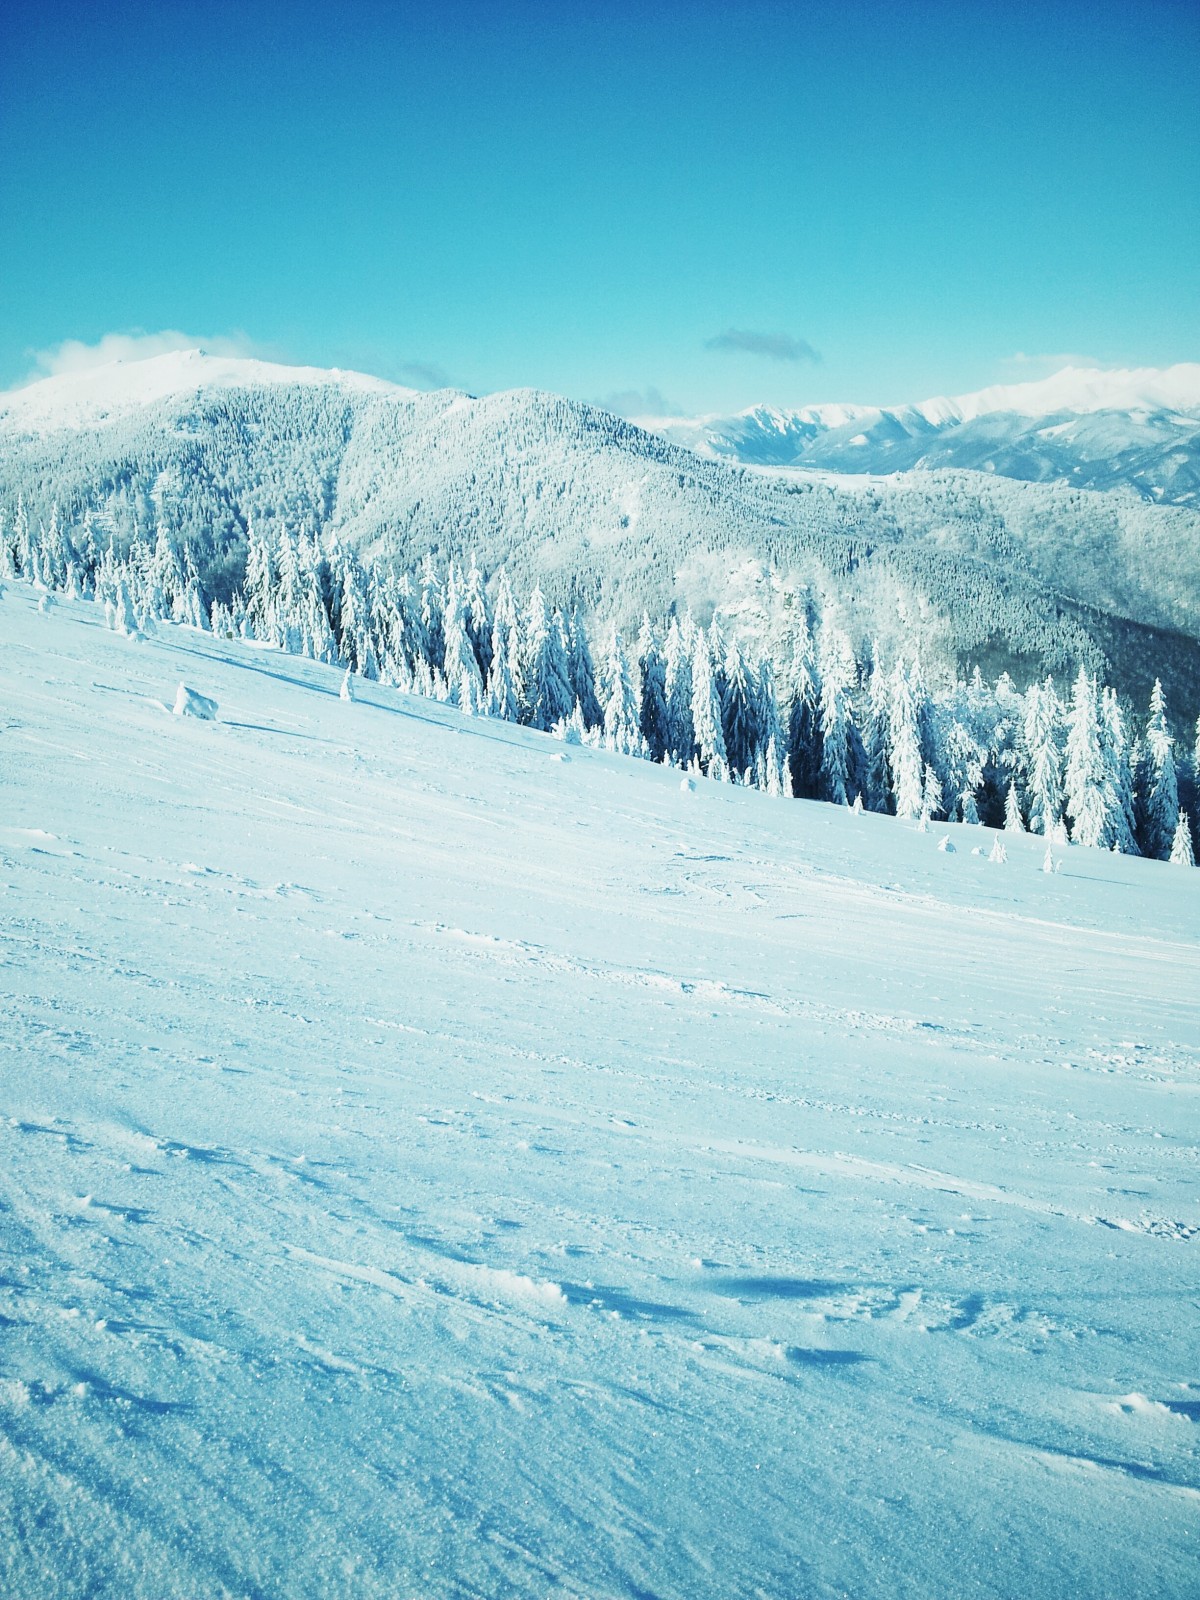
Tags: mountain range, weather, season, winter sport, alps, piste, freezing, mountainous landforms